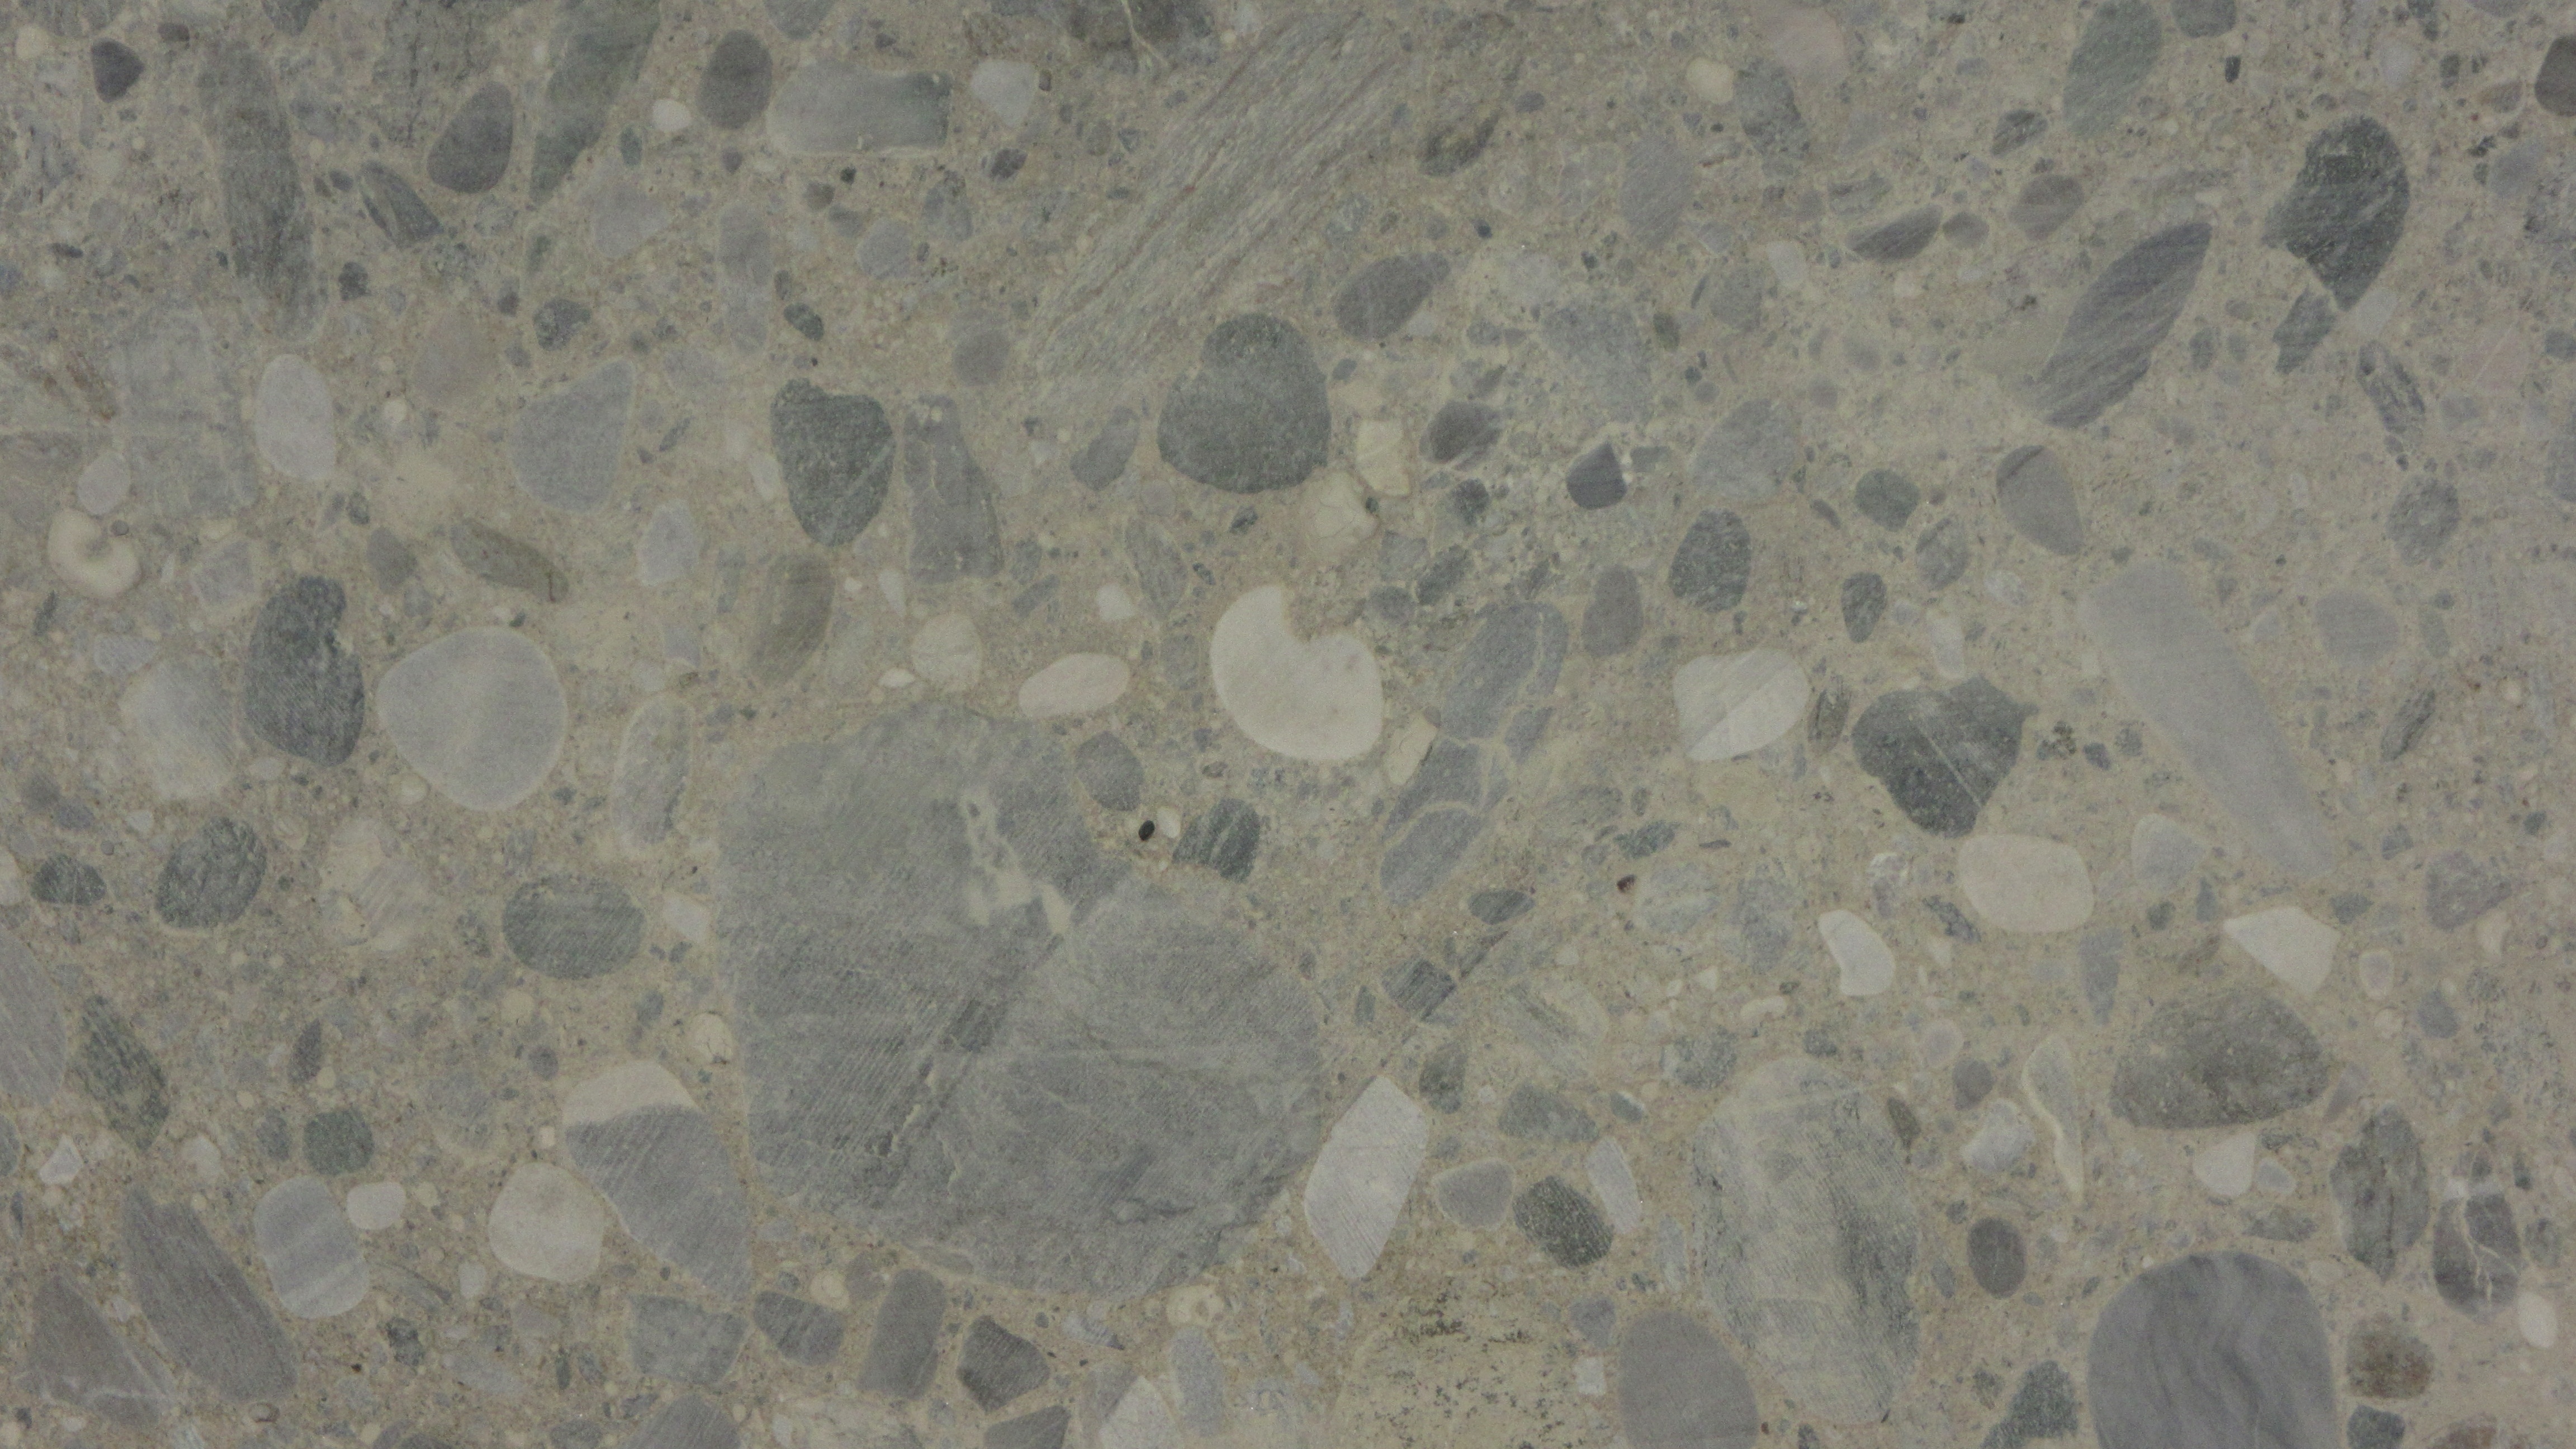
rock, structure, texture, pattern, soil, material, concrete, cut, grey, background, geology, limestone, igneous rock